Institute of Physics of the University of São Paulo

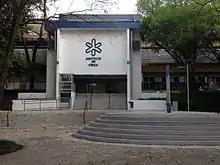
Reopening of the entrance on the Matão Street to the Institute of Physics.

The Institute of Physics of the University of São Paulo (Portuguese: "Instituto de Física da Universidade de São Paulo"), also known as IFUSP, is the largest and oldest physics research and teaching institution in Brazil. It is a public higher education unit located on the Armando de Salles Oliveira University City, in São Paulo. Created in 1970, it is the result of the combination of the Physics departments of the Polytechnic School of the University of São Paulo and of the former Faculty of Philosophy, Sciences and Languages.